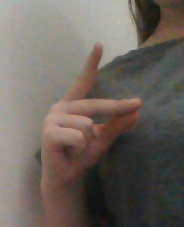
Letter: ta